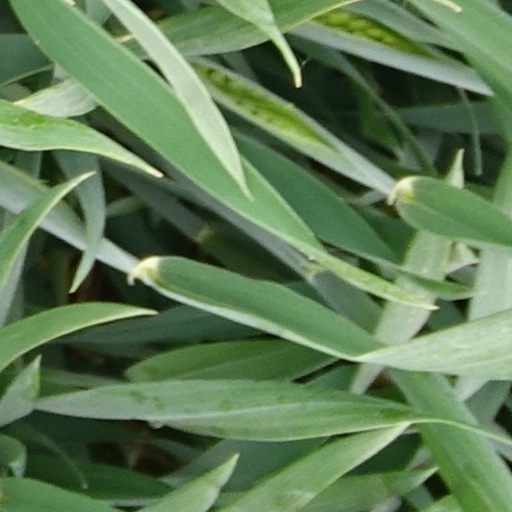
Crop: wheat